Mummaspis

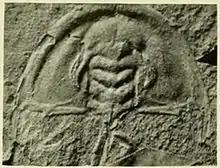
Headshield of "Mummaspis occidens", type specimen. U.S. National Museum, Catalogue No. 60080

"Mummaspis" is the genus closest to the common ancestor of "Laudonia", the Biceratopsinae and the Bristoliinae. Including the species of "Fritzolenellus", this clade is the sister group of "Wanneria walcottana" and the Holmiidae.